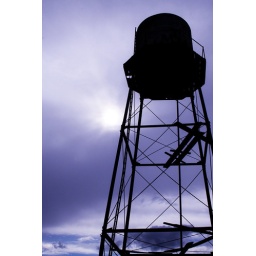
rural water tower against the cloudy evening sky